Ioannis Papadopoulos (chess player)

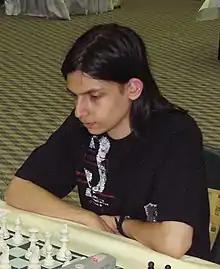
Ioannis Papadopoulos at the World Junior Chess Championship in 2008

Ioannis K. Papadopoulos (born 1988) is a Greek chess player holding the title of Grandmaster. In the year, 2007, the untitled Papadopoulos won the Greek Chess Championship in Igoumenitsa with 7.5/9.0, a full two points ahead of the runner up. He played for Greece's top board at the 2008 Chess Olympiad.